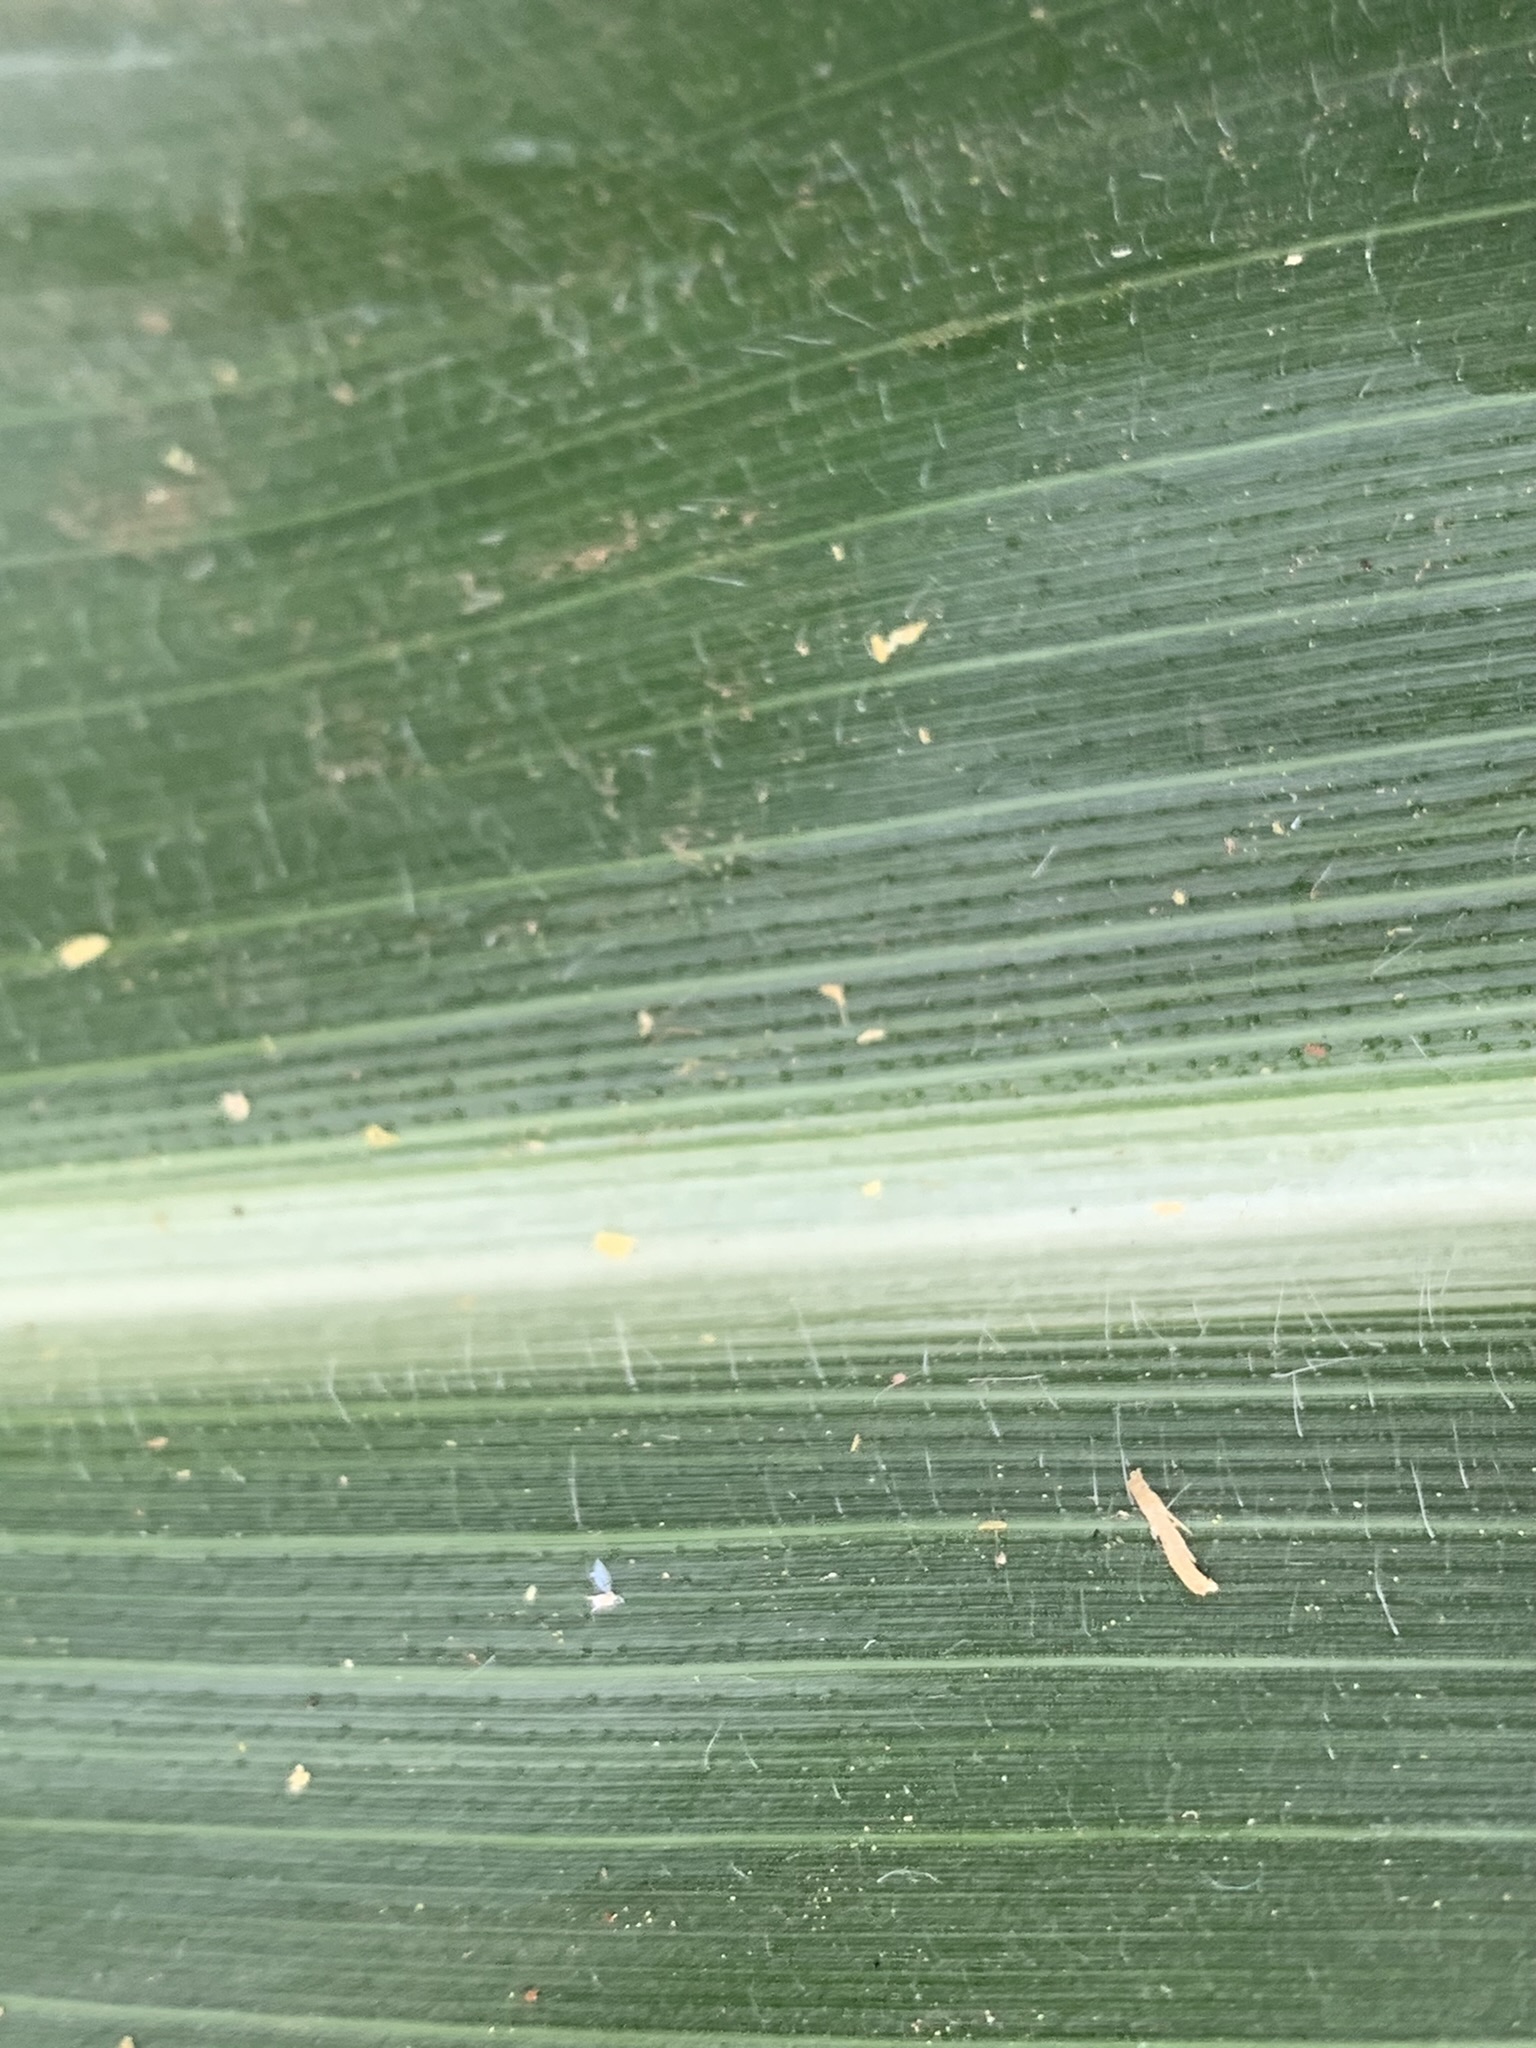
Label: Healthy